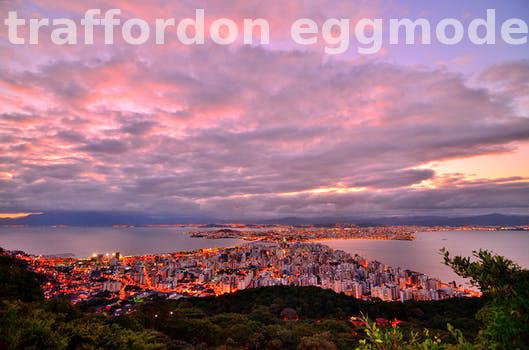
Label: Watermark